Johnathan Thurston

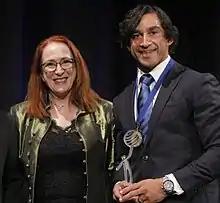
Thurston with Ros Croucher, President of the Australian Human Rights Commission, after being awarded the 2017 Human Rights Medal.

In the Four Nations final in which Australia won 34–8 against New Zealand, Thurston played a central figure in the win, starting the game at five-eighth and kicking five goals. Thurston ended the series as the highest point scorer with 32 points from his three games.